Parable of the Good Samaritan

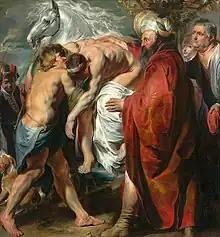
"The Good Samaritan" by Jacob Jordaens,

The parable of the Good Samaritan is told by Jesus in the Gospel of Luke. It is about a traveler (implicitly understood to be Jewish) who is stripped of clothing, beaten, and left half dead alongside the road. A Jewish priest and then a Levite come by, both avoiding the man. A Samaritan happens upon him and—though Samaritans and Jews were generally antagonistic toward each other—helps him. Jesus tells the parable in response to a provocative question from a lawyer in the context of the Great Commandment: "And who is my neighbour?" The conclusion is that the neighbour figure in the parable is the one who shows mercy to their fellow man or woman.